Harold C. Roberts

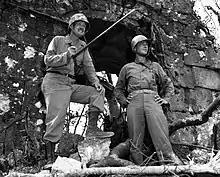
Roberts (left) only few days before his death, with commander of 3rd Battalion Clair W. Shisler. Okinawa, June 1945.

In January 1945, Roberts was ordered back to Guadalcanal, now a large supply and training base, where newly established 6th Marine Division under Major General Lemuel C. Shepherd Jr. conducted intensive training for further combat deployment in Pacific. He was attached to the division staff and took part in the preparations of plans and amphibious training for the Okinawa Campaign.